Duane Starks

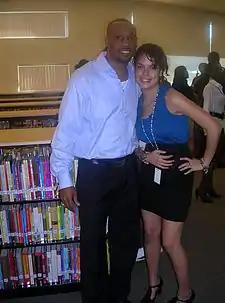
Starks (left) with a student at Miami Beach Senior High School in 2010

Duane Lonell Starks (born May 23, 1974) is an American former professional football player who was a cornerback in the National Football League (NFL). He was selected by the Baltimore Ravens 10th overall in the 1998 NFL draft. He played college football for the Miami Hurricanes.